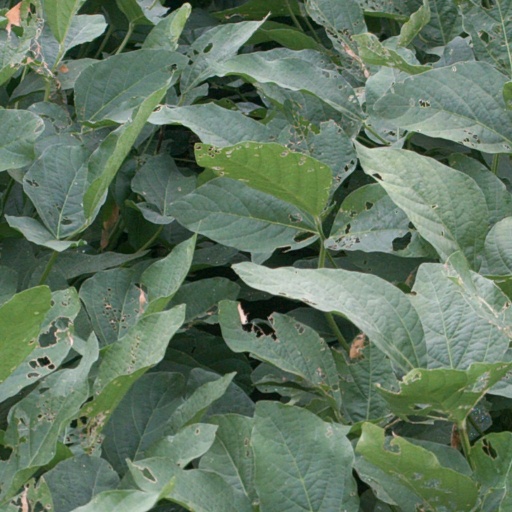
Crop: soybean